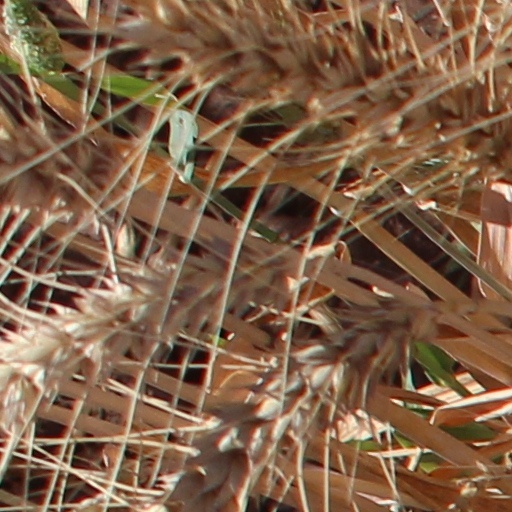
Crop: wheat